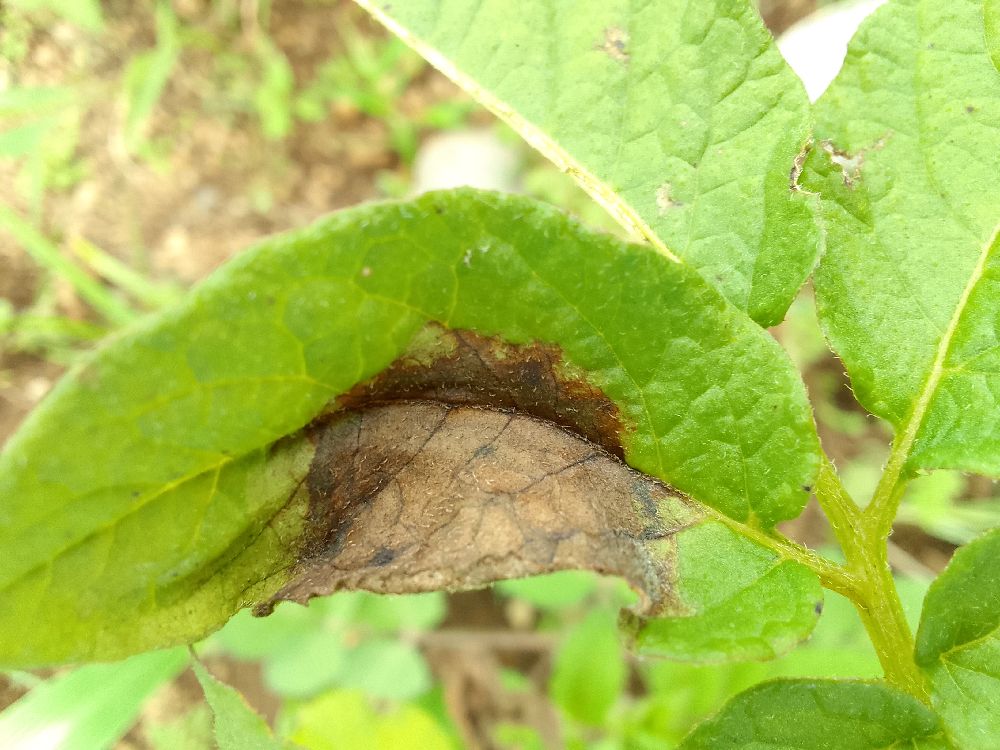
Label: Late blight